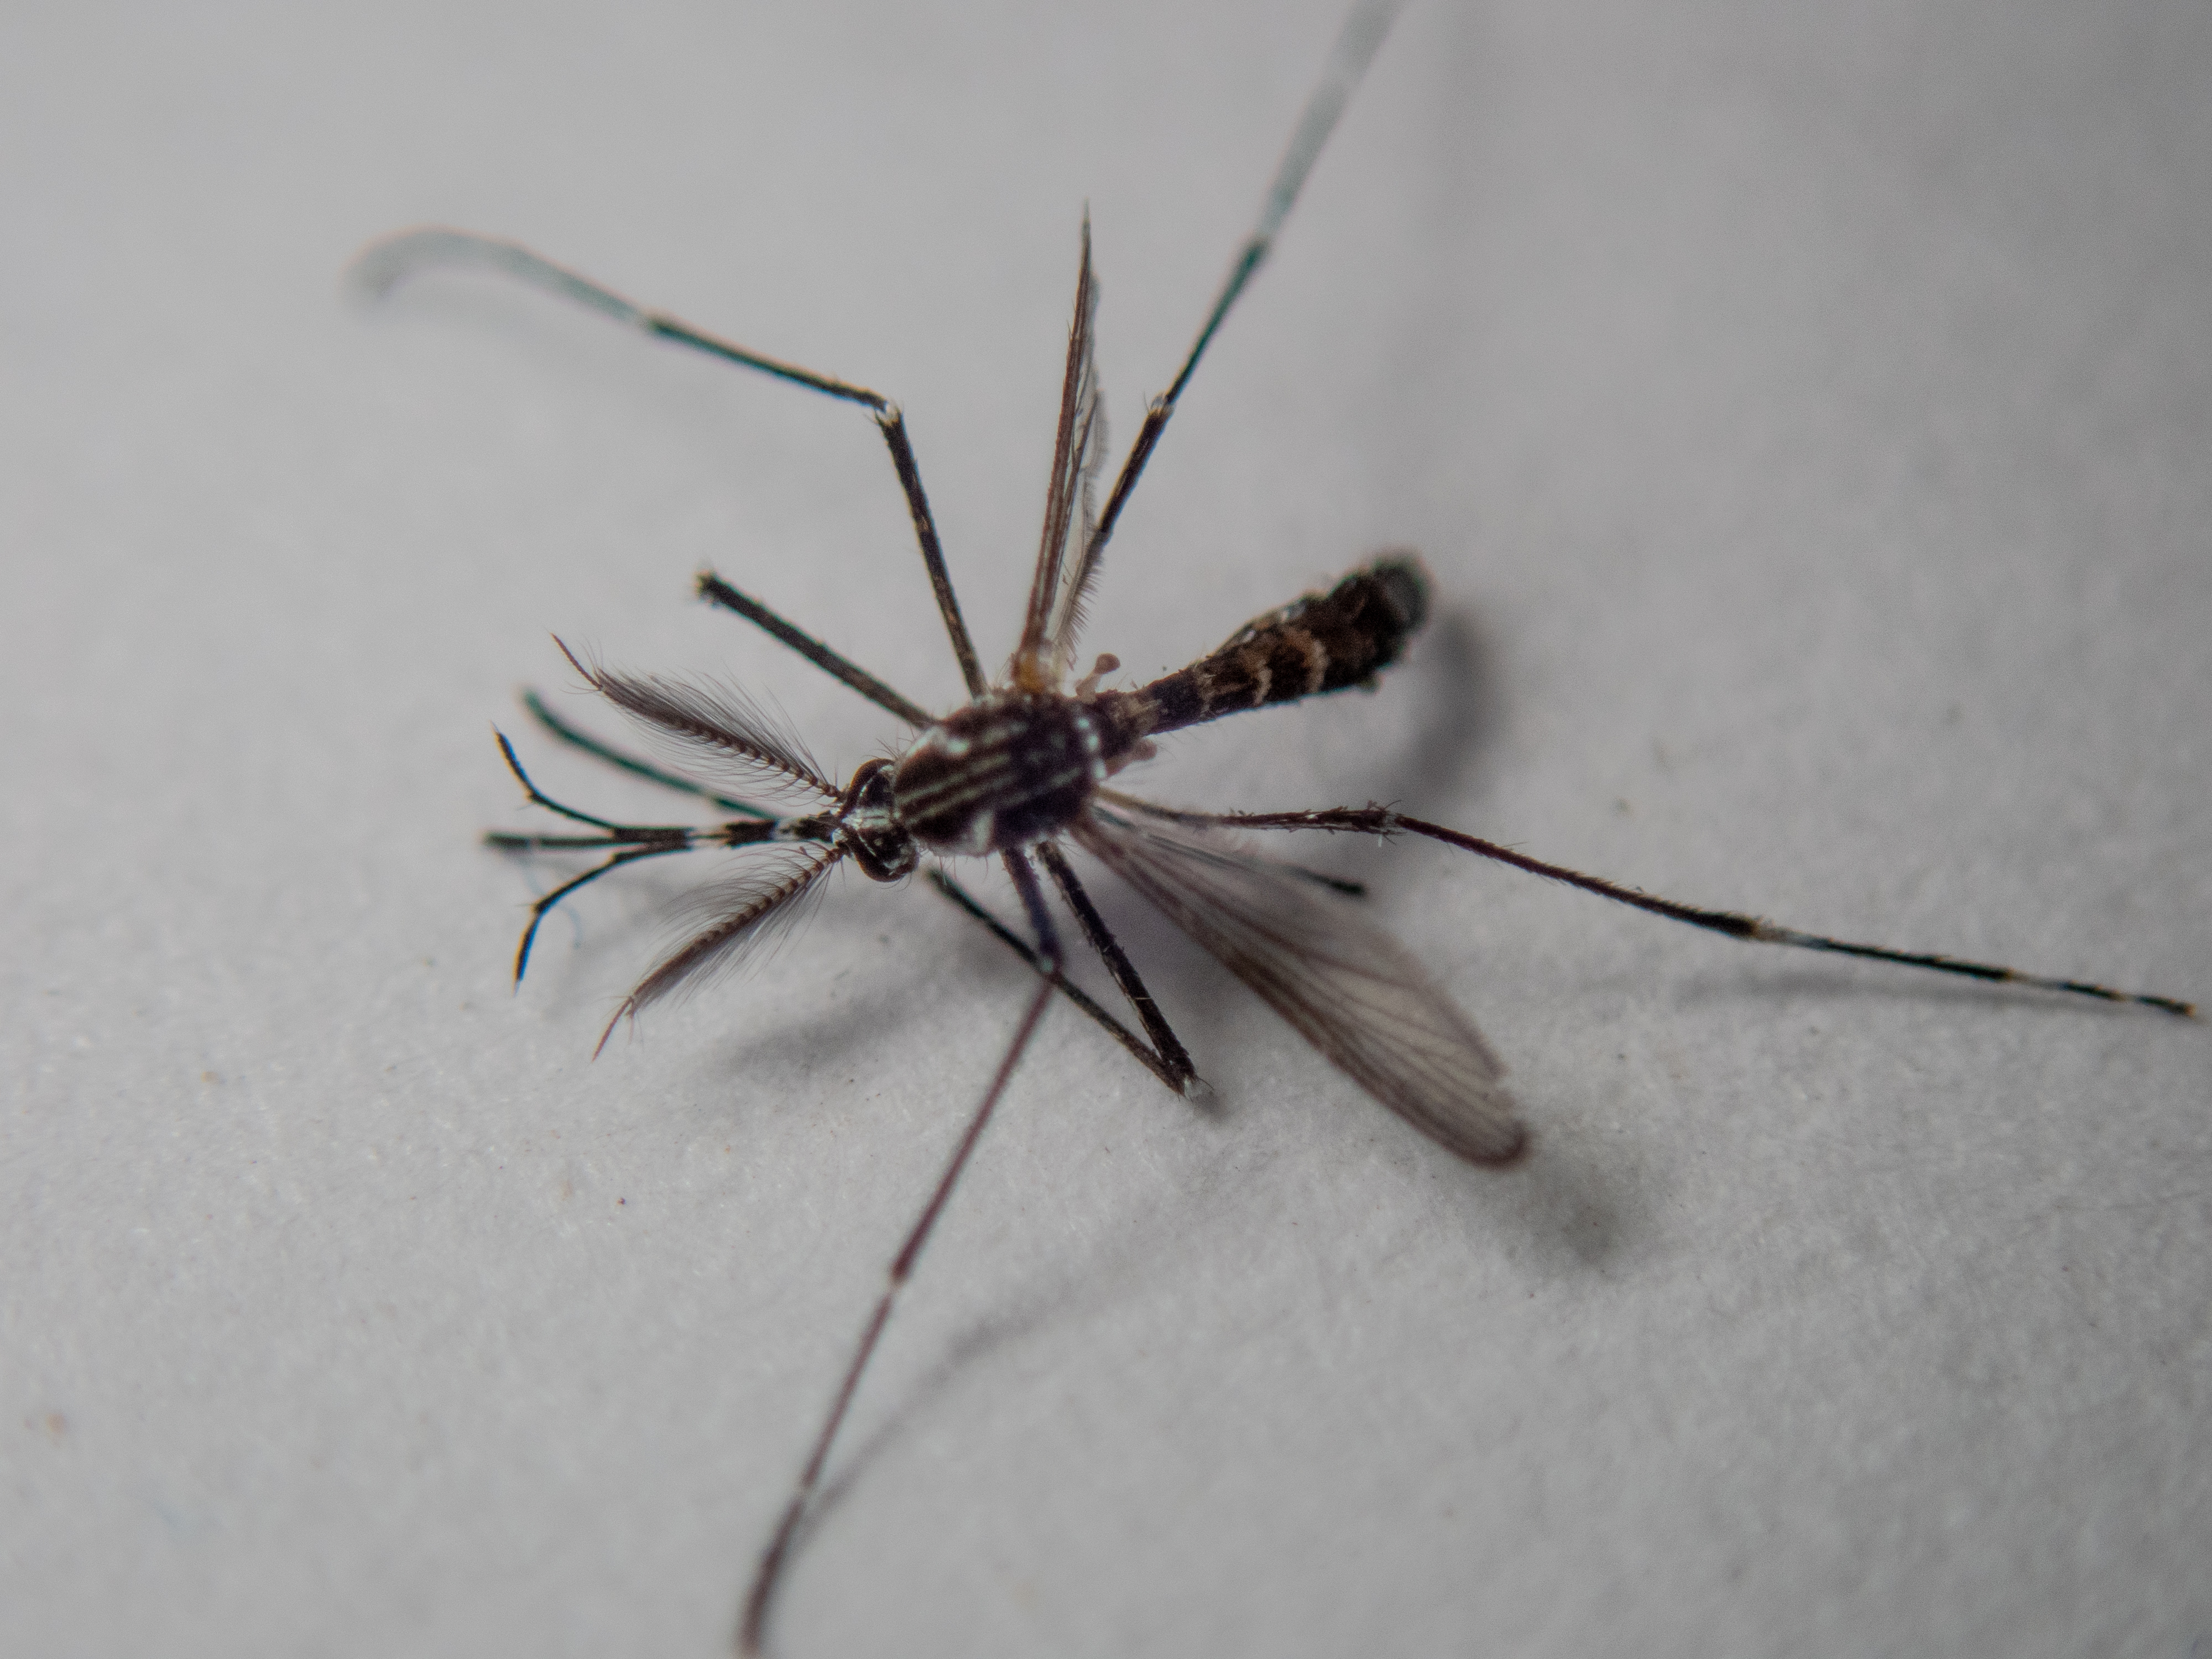
mosquito, insect, dead, spider, invertebrate, arachnid, pest, harvestman, arthropod, organism, harvestmen